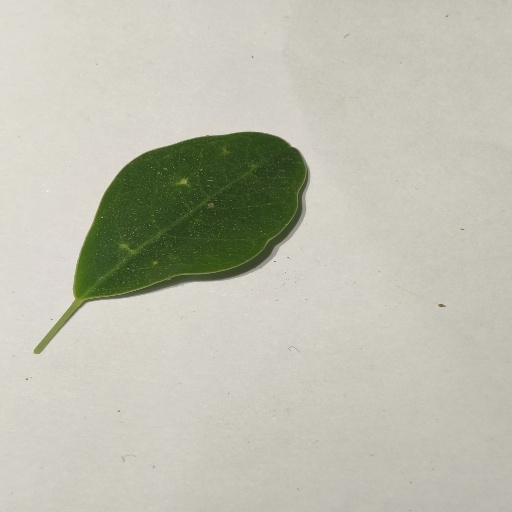
Species: Sojina
Leaf condition: Healthy Leaf